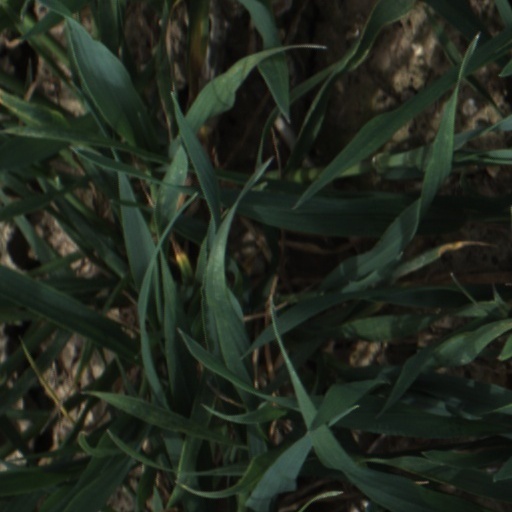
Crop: wheat